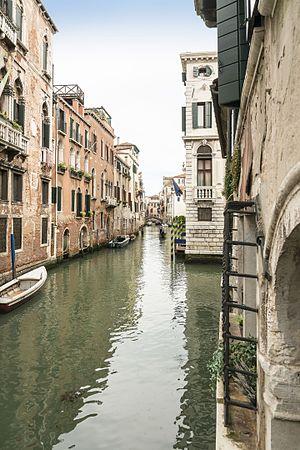
Le rio di Santa Marina est un canal de Venise formant la limite entre le sestiere de Cannaregio et de Castello.